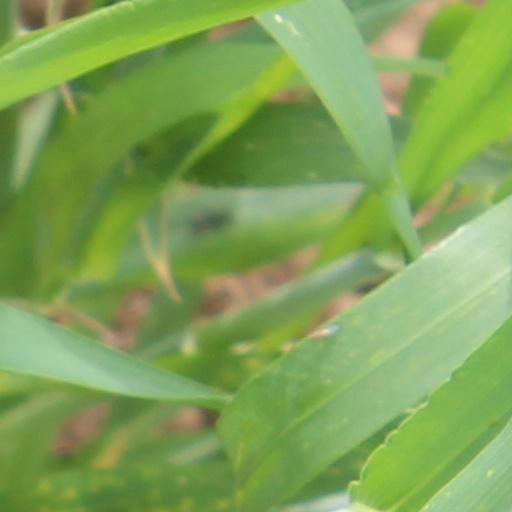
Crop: wheat